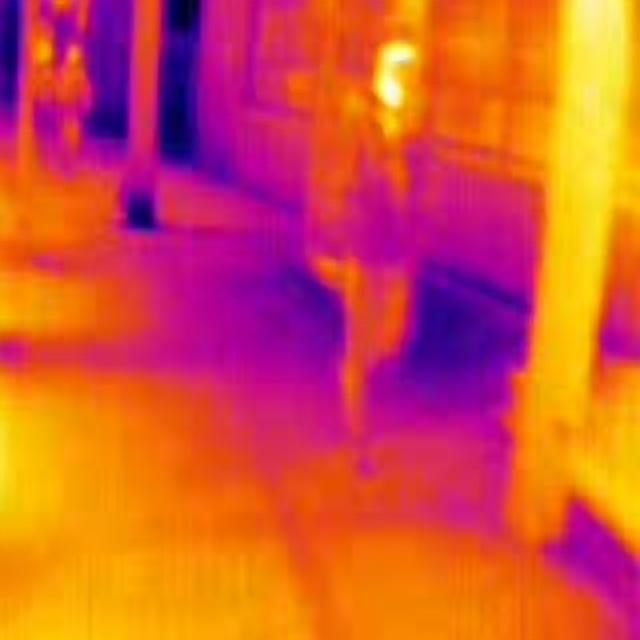
Detected objects:
label: person